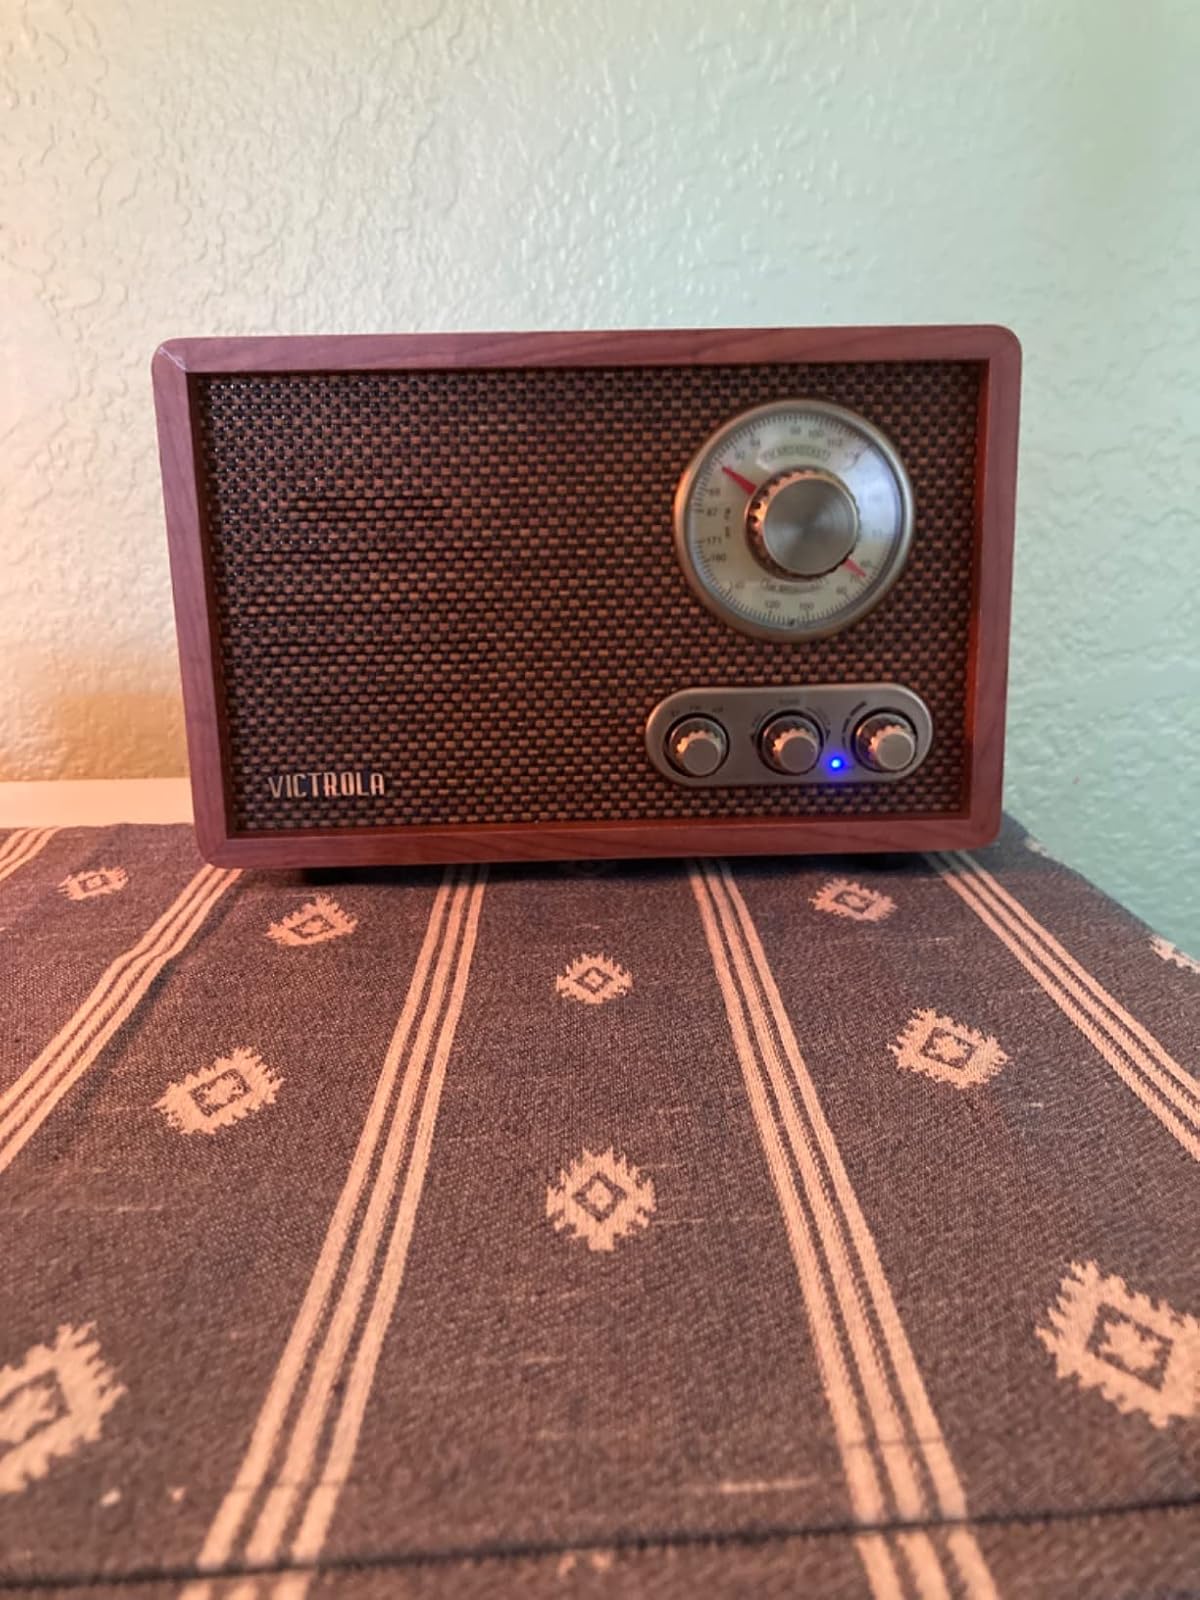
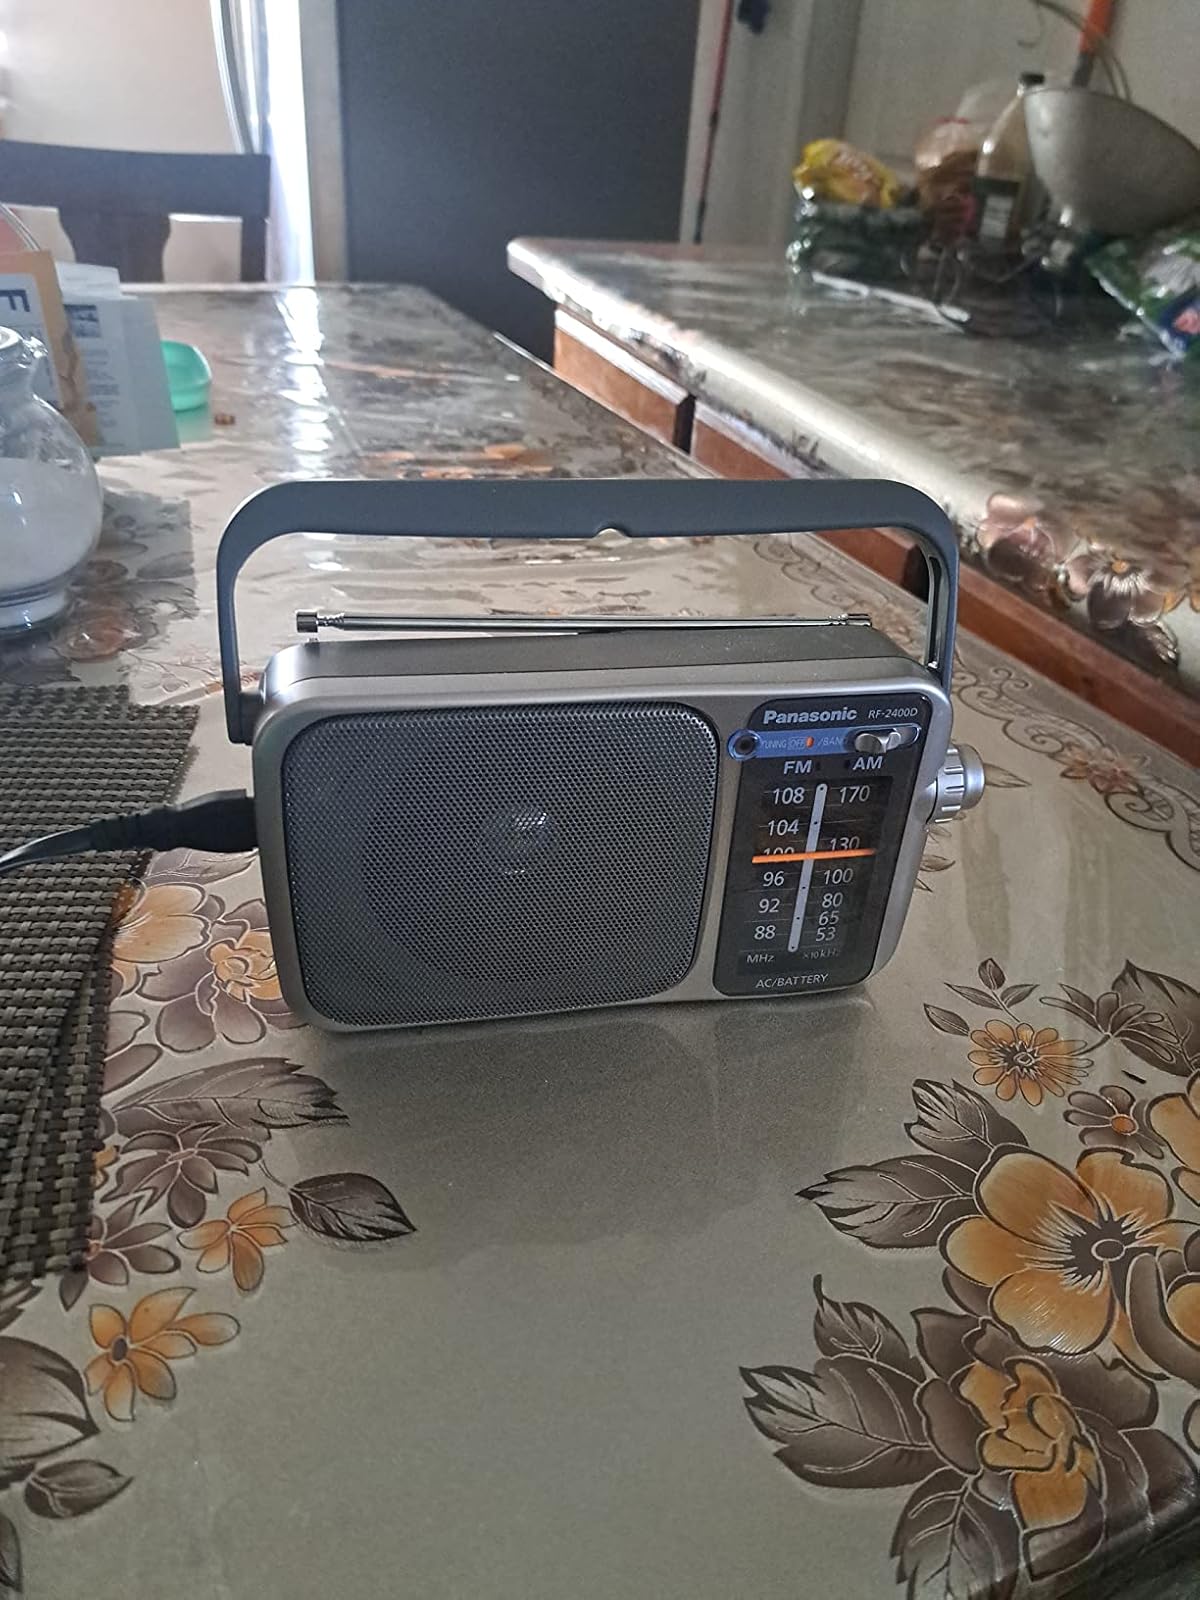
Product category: radio
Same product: no